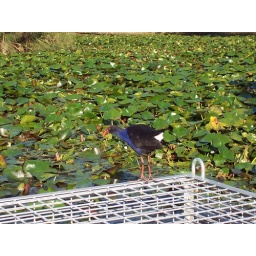
blue bird in Centennial Park